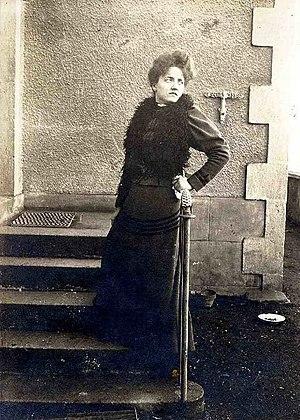
Émilie Tillion, à l'origine Émilie Cussac, née le 20 février 1876 à Talizat et morte le 2 mars 1945 au camp de Ravensbrück, est une écrivaine et une résistante française.